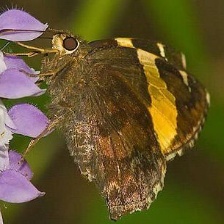
Species: GOLD BANDED